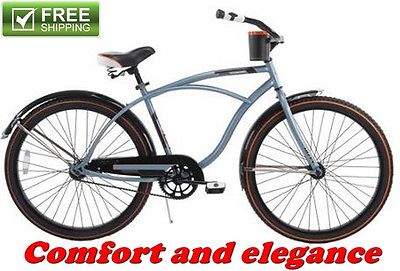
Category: bicycle